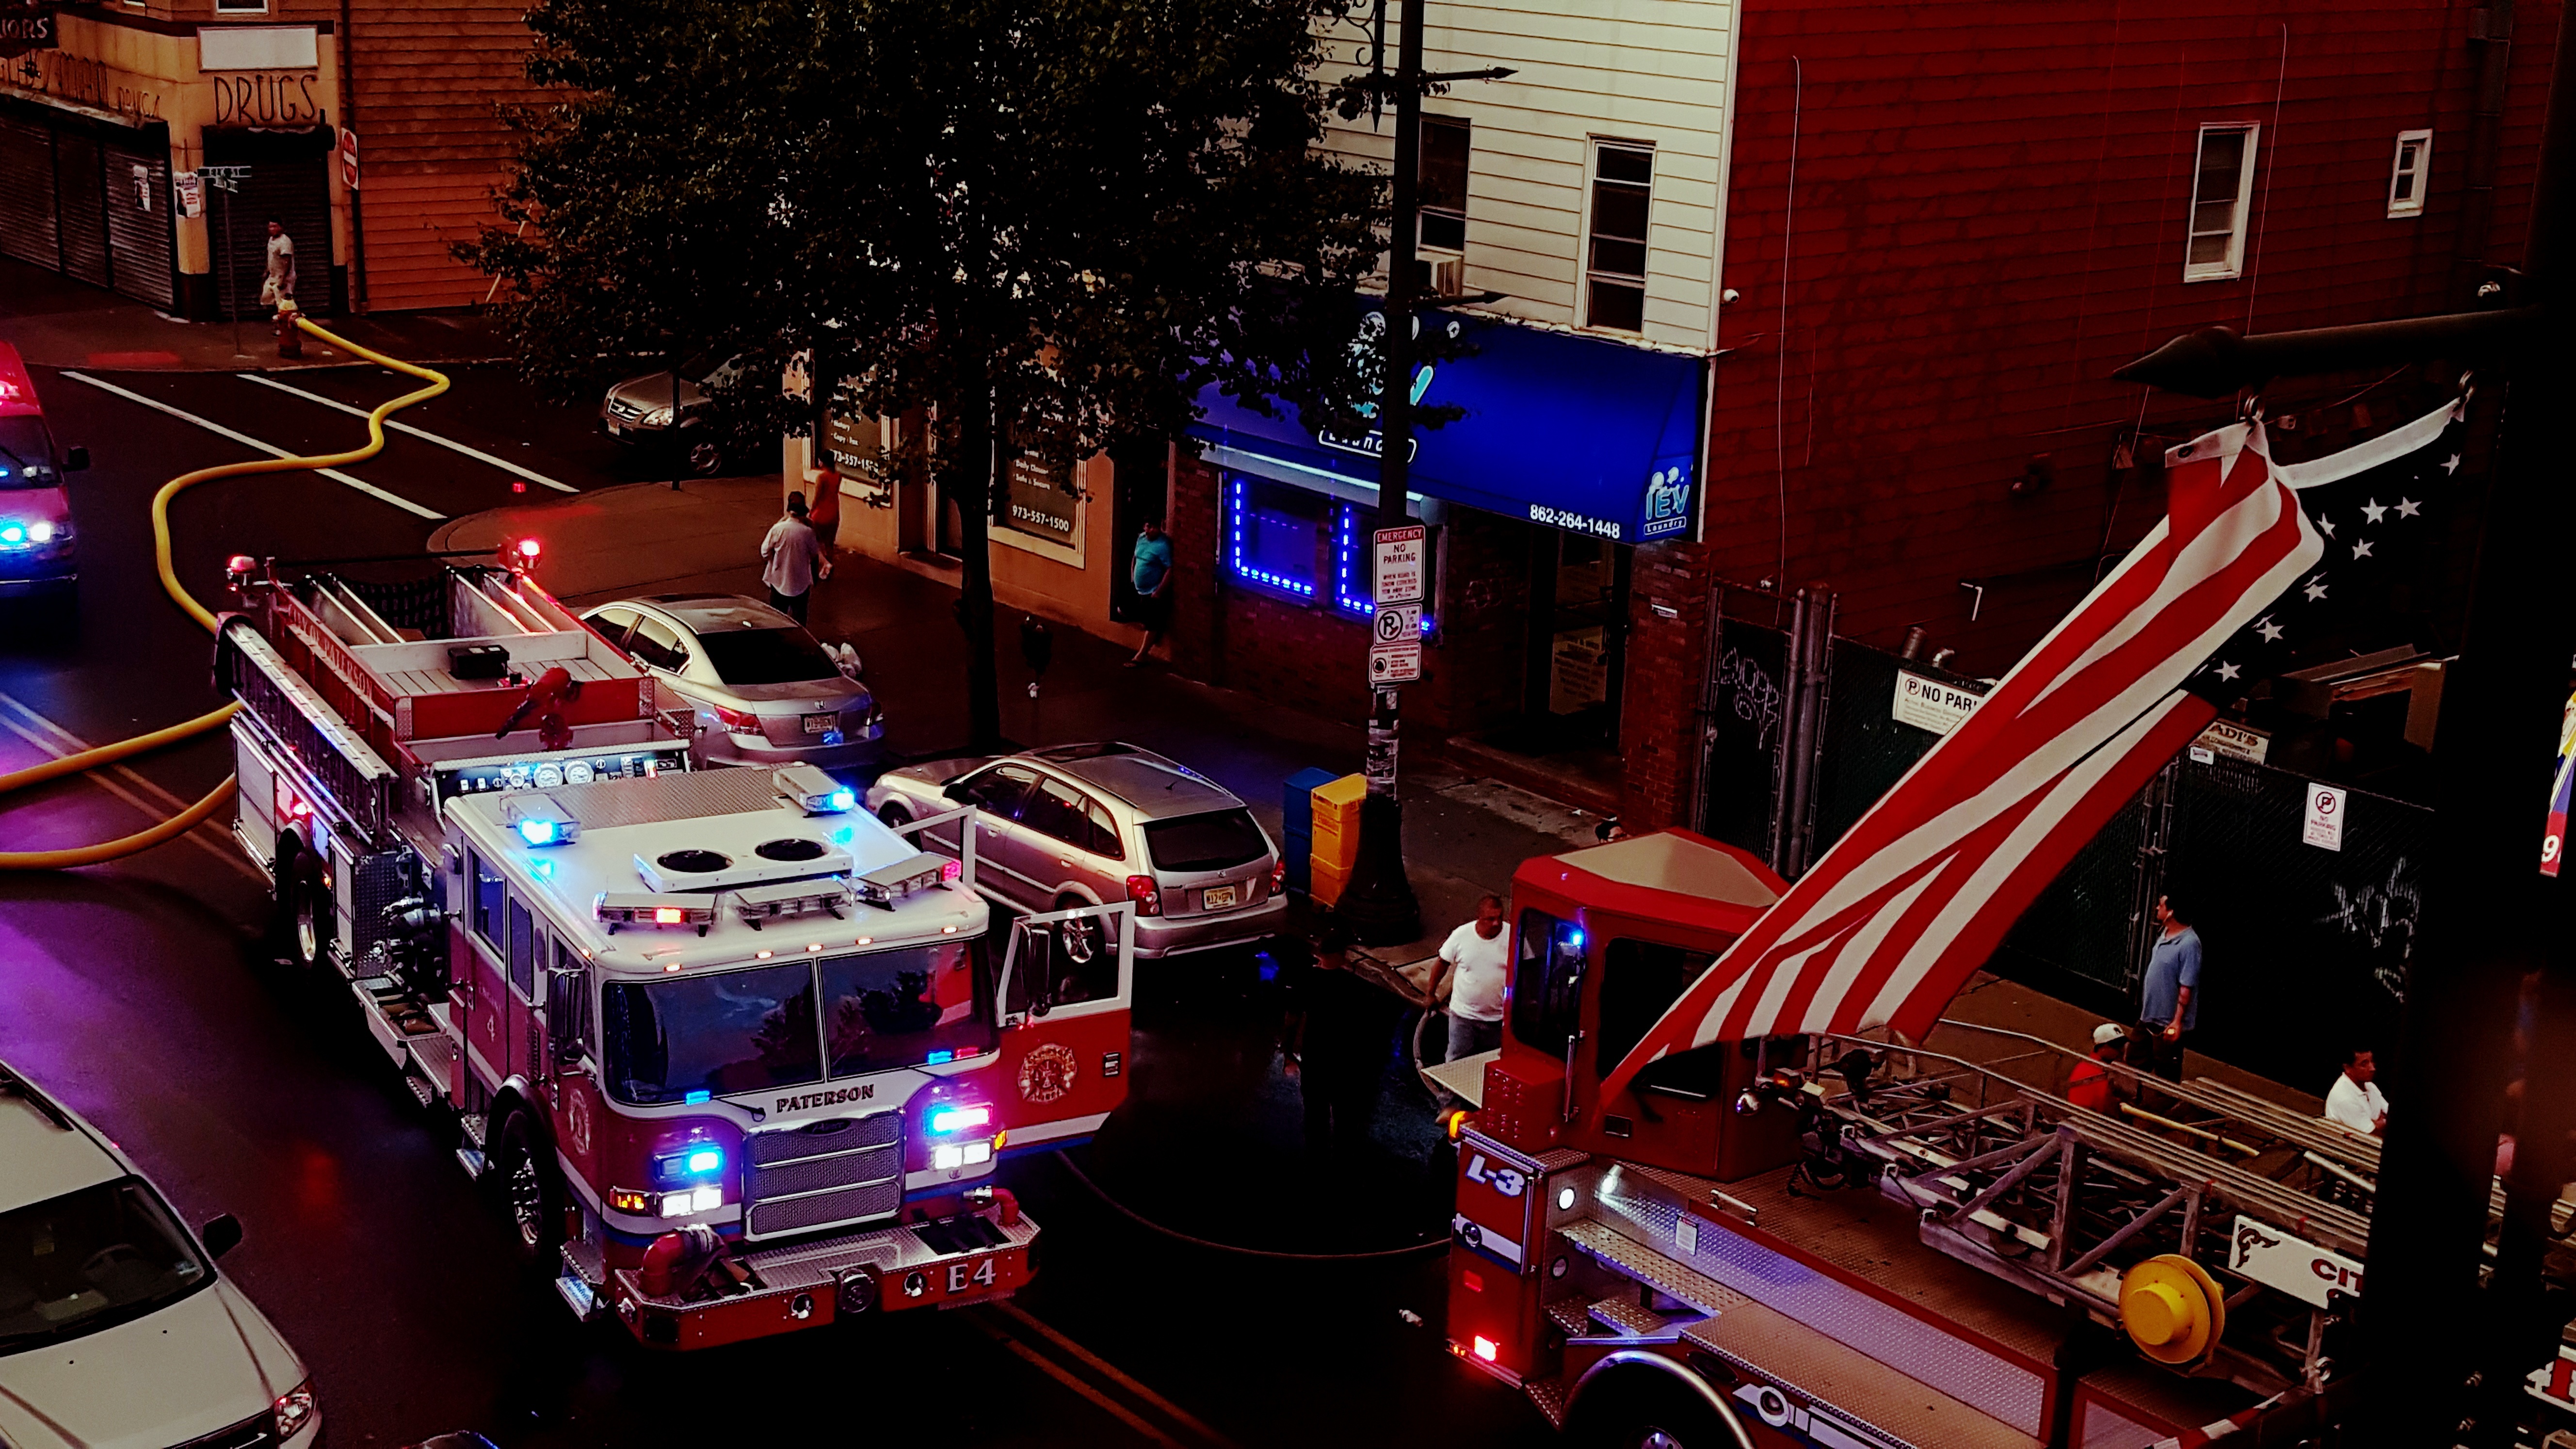
night, vehicle, screenshot